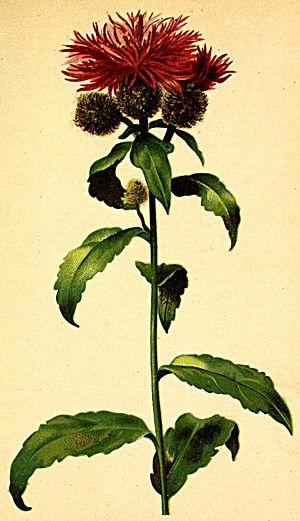
Centaurea phrygia est une espèce de plantes appartenant à la famille des astéracés